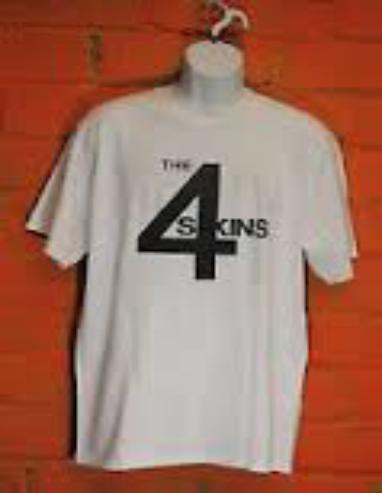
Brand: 4Skins
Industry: Clothes